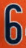
Number: 6